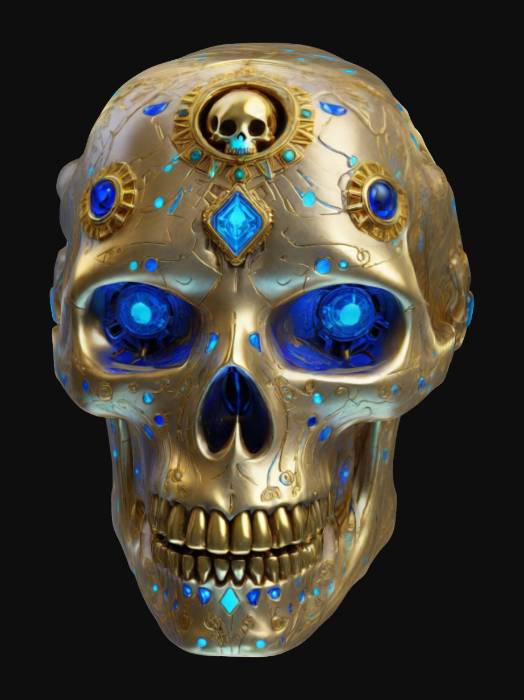
미적 점수 (1~10점): 8